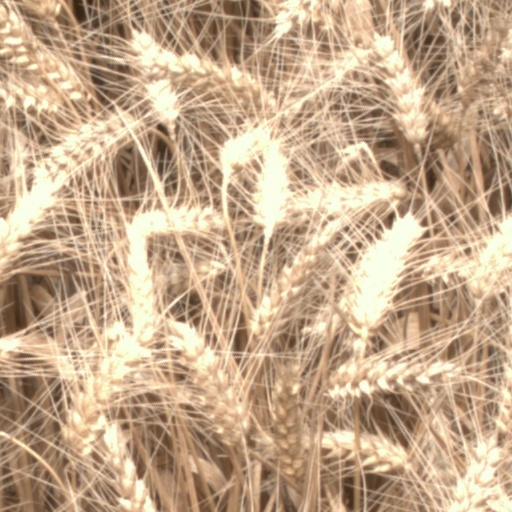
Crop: wheat